Dighiar

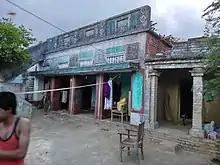
Badrul Hoda Manzil Dighiar

The literacy rate of the village is 47.01% compared to the literacy rate of the state 47%. The female literacy rate is 35.36% compared to the male literacy rate of 58.36%. The total working population is 33.07% of the total population. 61.07% of the men work while only 4.35% of women work here. The main working population is 28.13% of the total population. 52.63% of the men are the main working population. 2.99% of the women are the main working population. While the marginal working population is 4.95% of the total population. 8.44% of the men are the marginal working population. 1.36% of the women are marginal working population. The total non-working population is 66.93% of the total population. 38.93% of men and 95.65% of women do not work.